Middletown, Kentucky

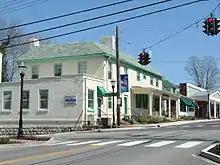
Corner of Madison & Main Street in Middletown

As of the census of 2010, there were 7,218 people, 3,292 households, and 1,966 families living in the city. The population density was . There were 3,547 housing units at an average density of . The racial makeup of the city was 87.1% White (85.1% non-Hispanic), 7.1% African American, 0.11% Native American or Alaska Native, 2.8% Asian, 0.07% Pacific Islander, 0.87% from other races, and 1.9% from two or more races. Hispanics or Latinos of any race were 3.2% of the population.